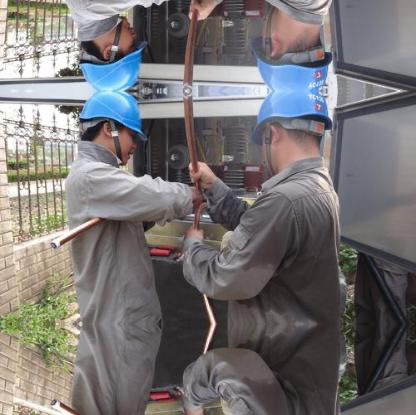
Objects in the image:
label: helmet
label: helmet
label: helmet
label: helmet